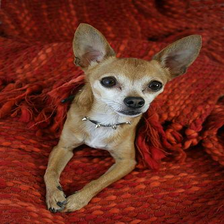
Species: dog
Breed: chihuahua